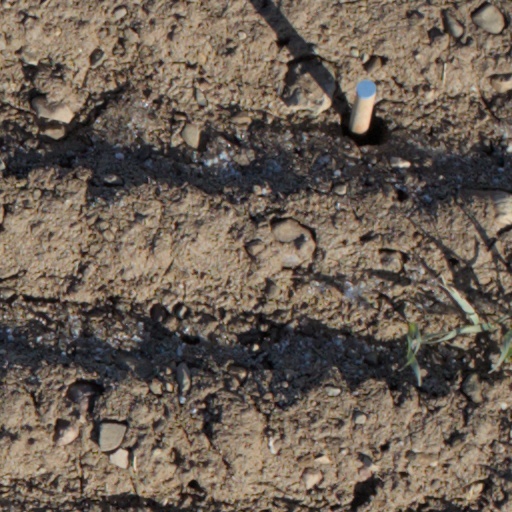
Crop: wheat